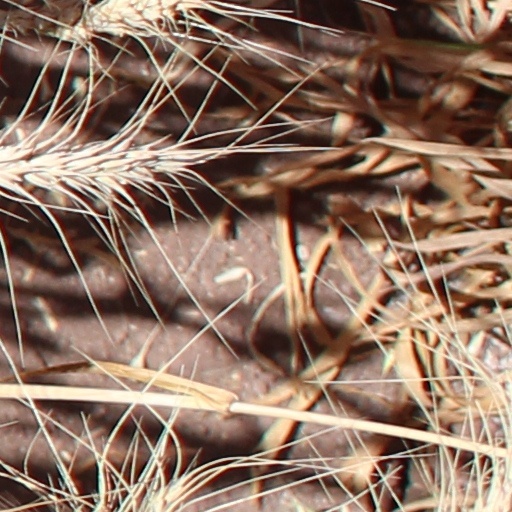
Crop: wheat